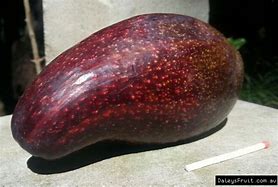
Label: Avocado